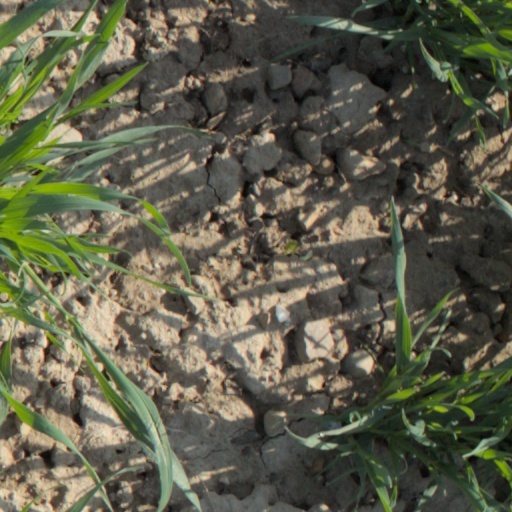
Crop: wheat